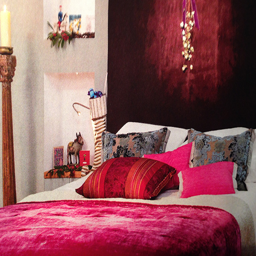
fabric could be used to recreate this rich , opulent headboard as it appears